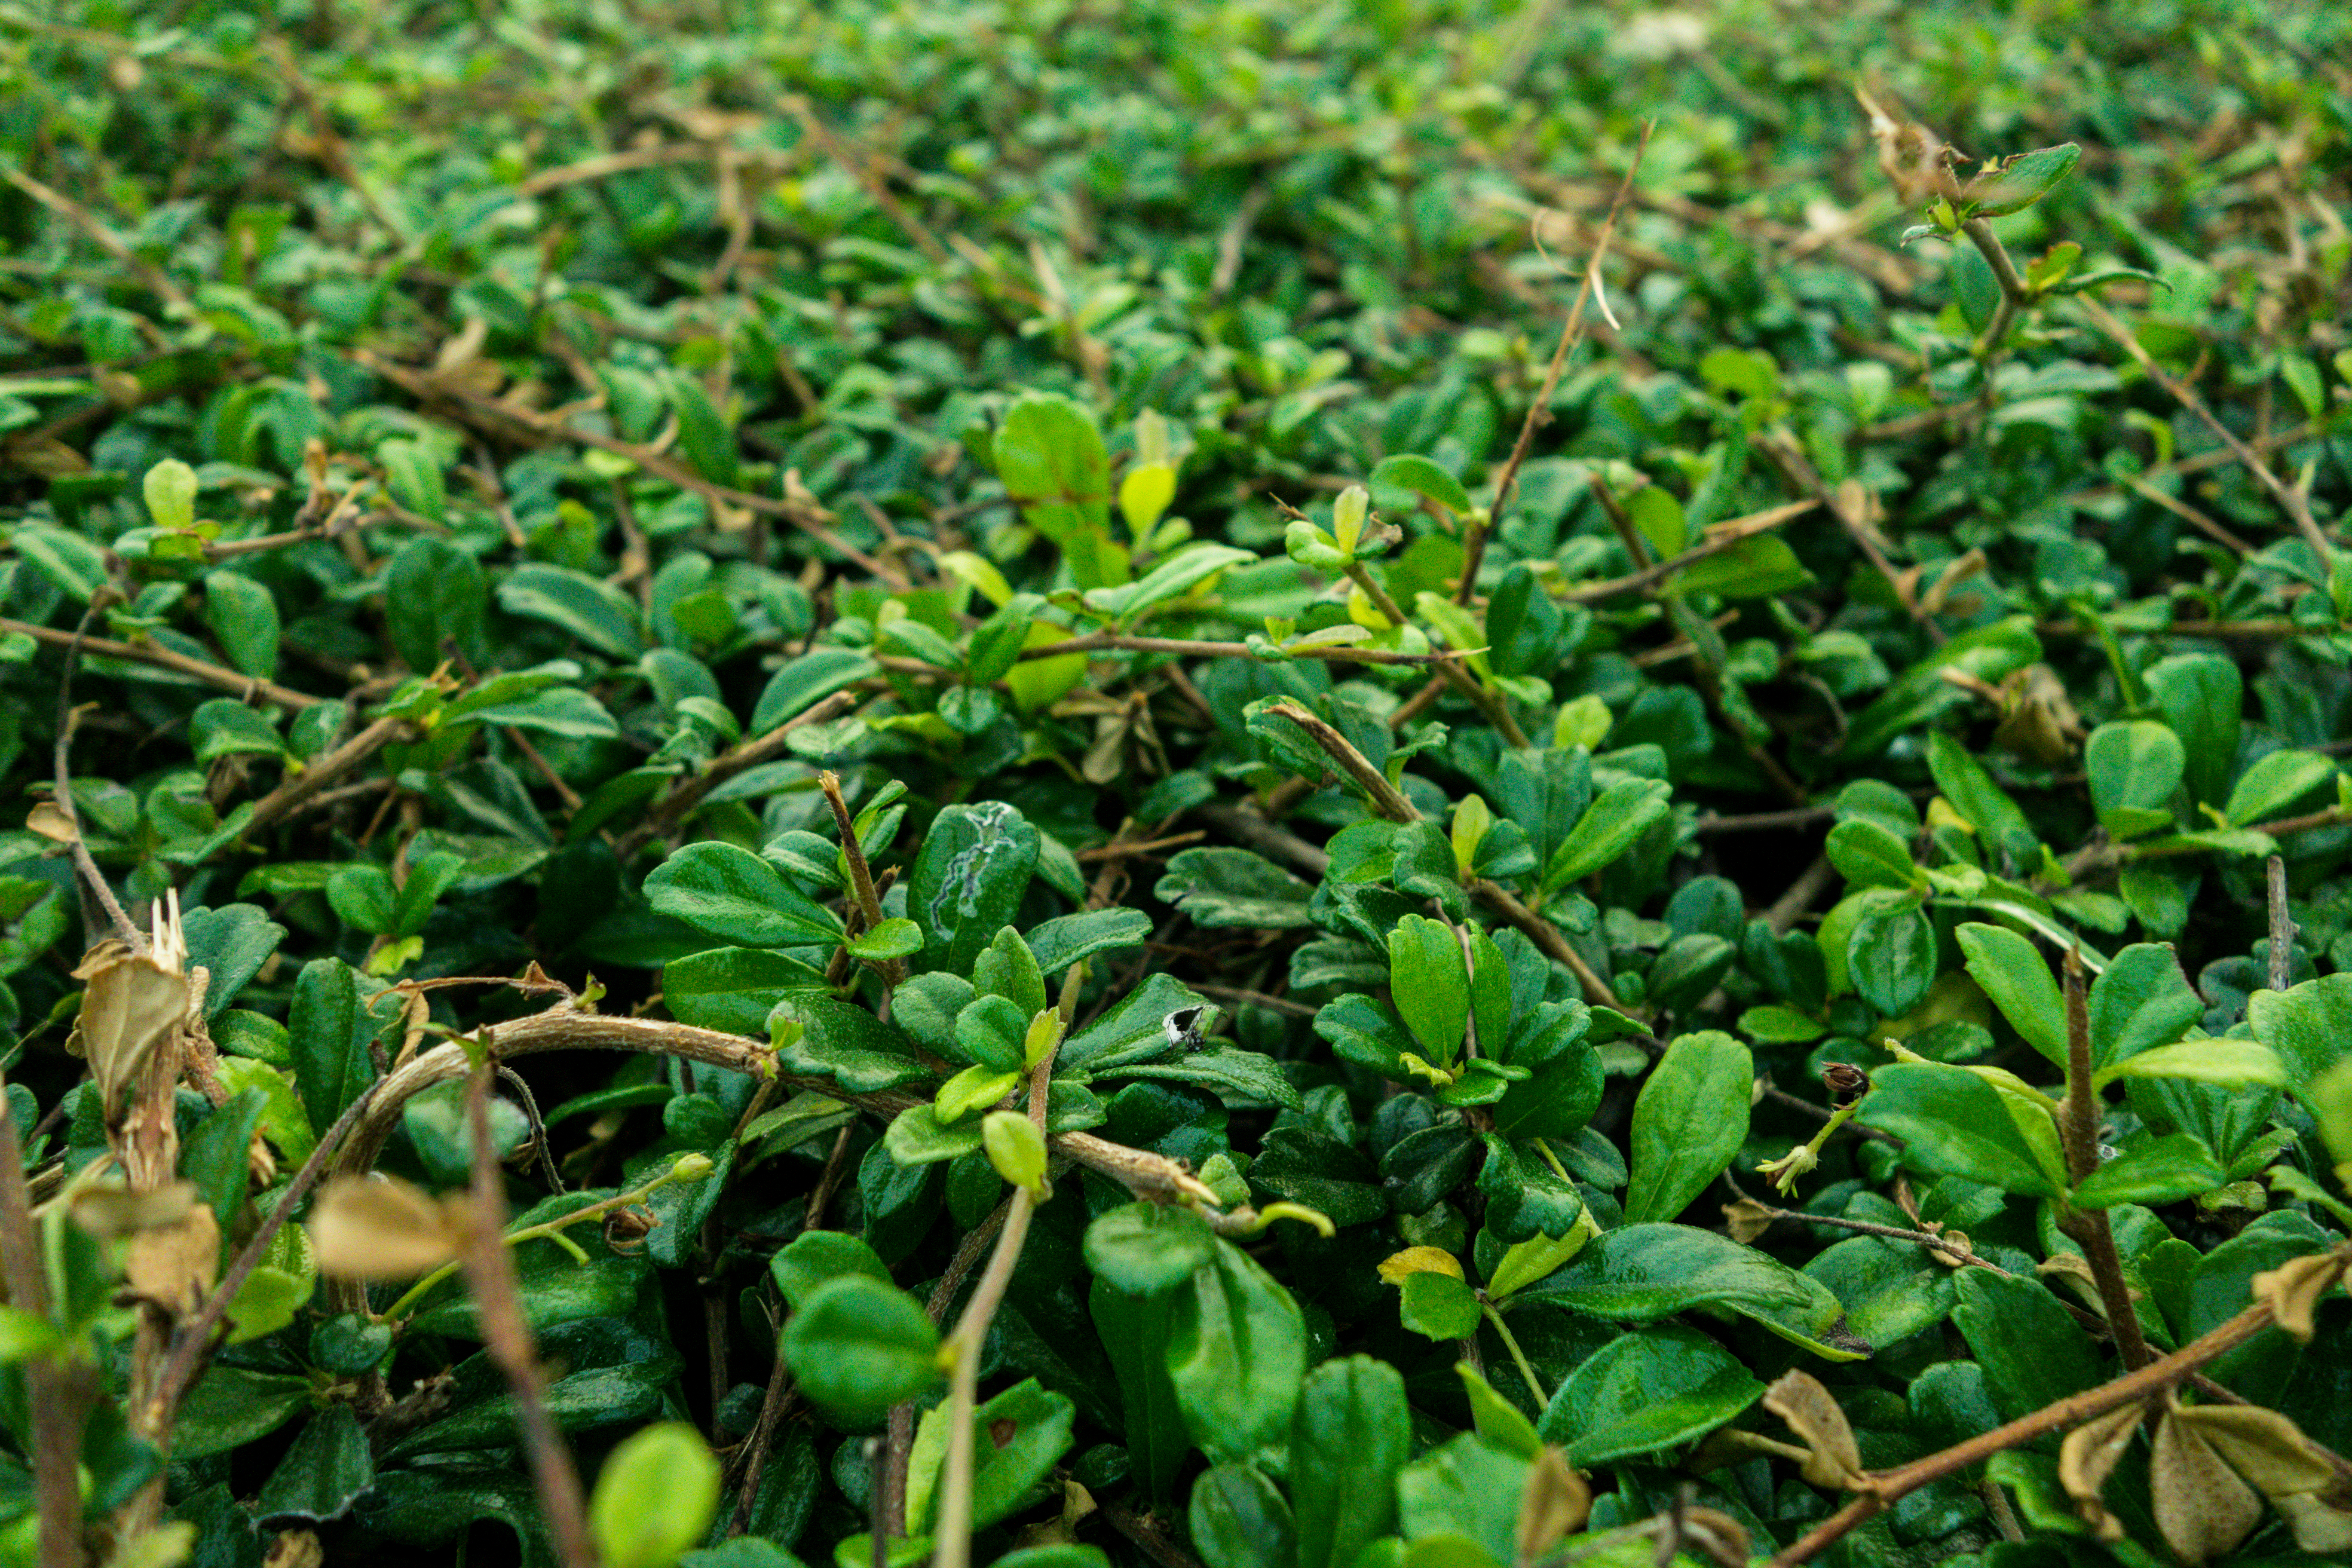
green, plant, flower, leaf, groundcover, flowering plant, grass, herb, shrub